Sri Venkateswara Temple of North Carolina

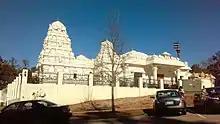
Sri Venkateswara Temple. Photo by Arahvinth.

Sri Venkateswara Temple of North Carolina is a Hindu Temple located in Cary, North Carolina and serves the estimated 21,000 Hindus in the Research Triangle area. The temple is "dedicated to promoting the Hindu religion and humanitarian services across the Triangle."